Question: Please indicate a possible affordance area of the cup that can be used for drinking from
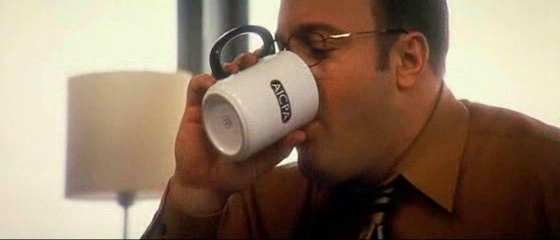
Answer: [200.5, 24, 317.5, 155]